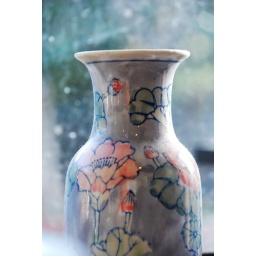
in kitchen window